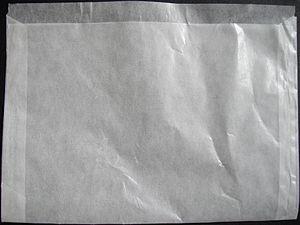
La glassine, aussi appelée papier cristal, est un type de papier de soie traité à la glycérine, imperméable à l’air, l’eau et au gras, généralement utilisé pour l’entreposage dans les arts décoratifs ou la philatélie. Elle est translucide mais peut aussi être colorée et opaque. Ce papier est acide et peut être inapproprié pour la conservation des photographies.